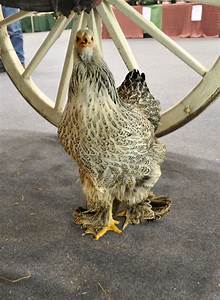
Label: gallina